Berezinsky Biosphere Reserve

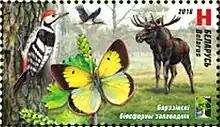
Belarusian postal stamp dedicated to the reserve

Berezinskiy Biosphere Reserve is one of the leading ecotourism centres in Belarus, with more than a third of its income coming from tourism. The visitors are offered a variety of trails, education programmes, and festivals. The infrastructure includes a network of hiking and cycling routes, research stations. and several museums. In 2019, the reserve has received 57,000 tourists. Depending on the season, brown bears, Lyrurus, elks and deers can be observed in the wild.